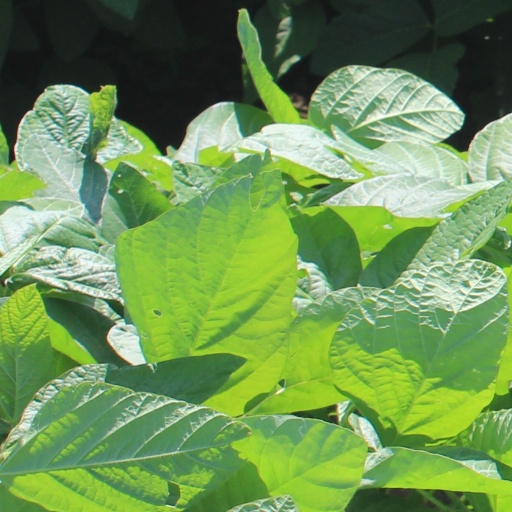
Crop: soybean